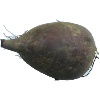
Label: Beetroot 1